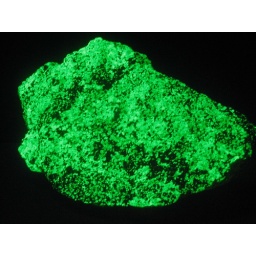
green glow in the dark rock